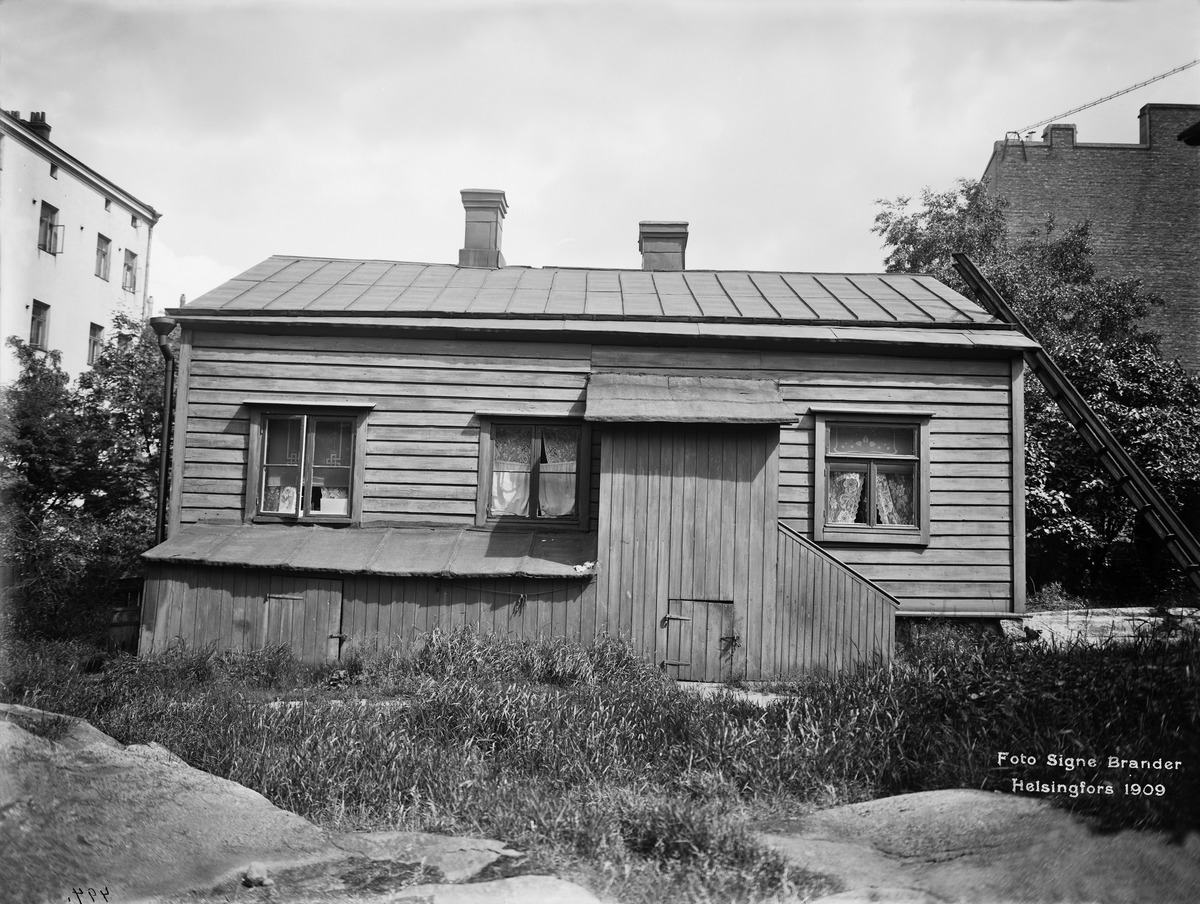
Iso Roobertinkatu 35
sisällön kuvaus: Iso Roobertinkatu 35. Piha. mustavalkoinen
Kuvaaja: Brander, Signe, valokuvaaja
Ajankohta: kuvausaika 1909
Paikka: Suomi, Uusimaa, Helsinki, Kruununhaka Helsinki, Iso Roobertinkatu 37-35
Aiheet: puurakennukset, asuinrakennukset, pihat